Basanta Choudhury

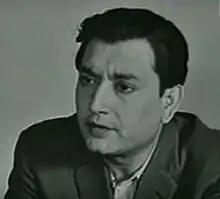
Basanta Chowdhury

Basanta Choudhury also known as Basanta Chowdhury (5 May 1928 – 20 June 2000), was an Indian actor in Bengali and Hindi films. He worked with directors Asit Sen, Rajen Tarafdar, Ajay Kar and Bijay Bose, often in leading roles. He is a former Sheriff of Kolkata.